Typhoon Wipha (2007)

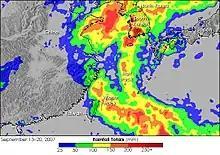
Estimated rainfall totals from Typhoons Wipha and Nari from September 13–20

Although Wipha did not directly impact the Philippines, the outer bands of the storm produced severe flooding in Negros Occidental. The flooding washed out large areas of agricultural land worth PHP 10.3 million (US$211,000). Numerous farm to market roads were also damaged or destroyed, costing PHP 5 million (US$103,000). The floods also destroyed 13 homes and damaged 31 others. A rare tornado spawned by the storm destroyed four homes and damaged 19 others. A total of 7,640 families were affected by Wipha in the Philippines. The heavy rains caused a landslide which killed one person on September 16. Another man drowned in a flood swollen river on September 21. Three other people were listed as missing after being swept away in a river swollen by Wipha.